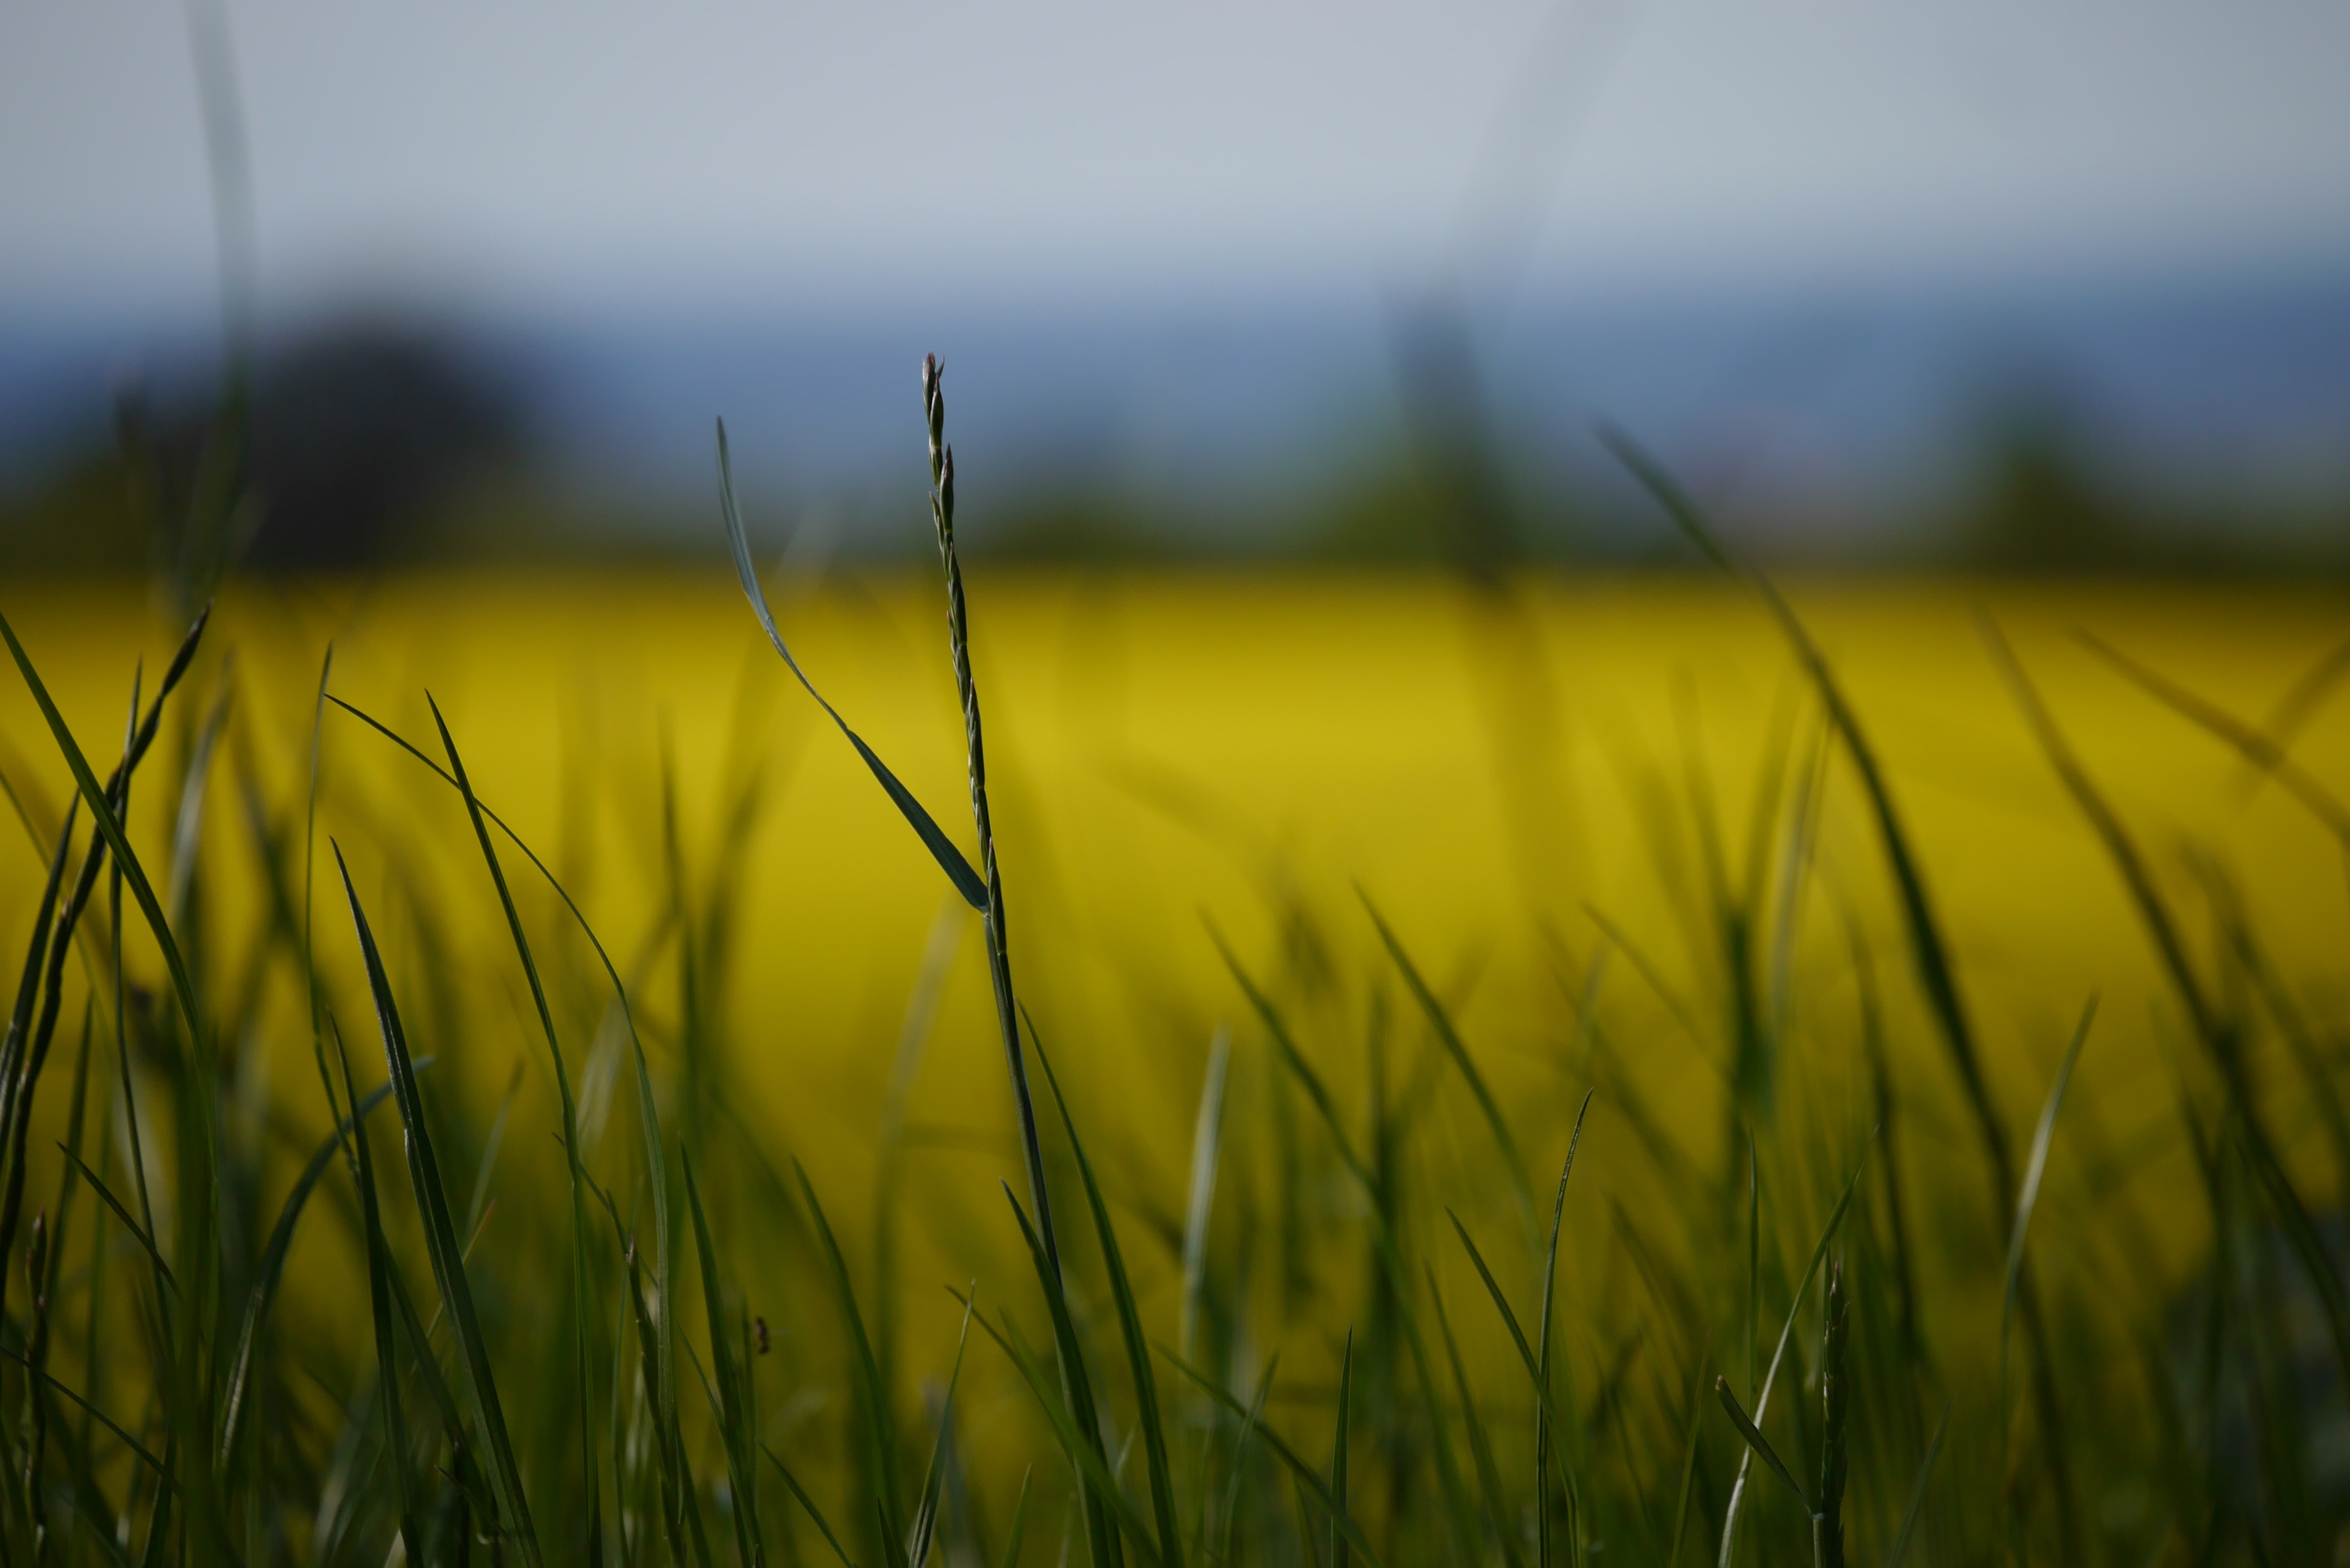
landscape, nature, grass, blossom, light, plant, sky, sun, sunset, field, meadow, prairie, sunlight, morning, leaf, flower, bloom, summer, green, reflection, yellow, cultivation, close up, grassland, bright, baltic sea, macro photography, oilseed rape, flowering plant, field of rapeseeds, rare plant, agricultural operation, atmospheric phenomenon, grass family, plant stem, land plant